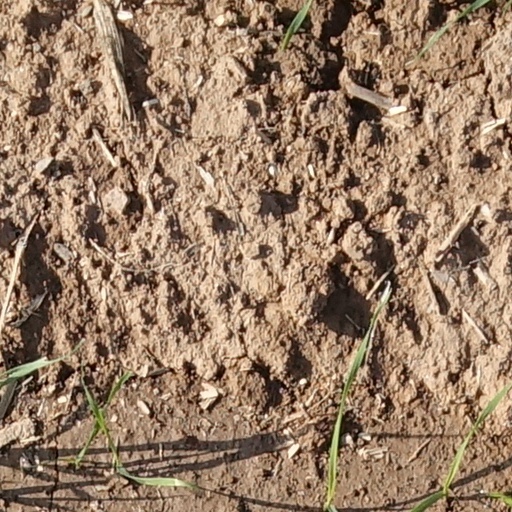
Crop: wheat